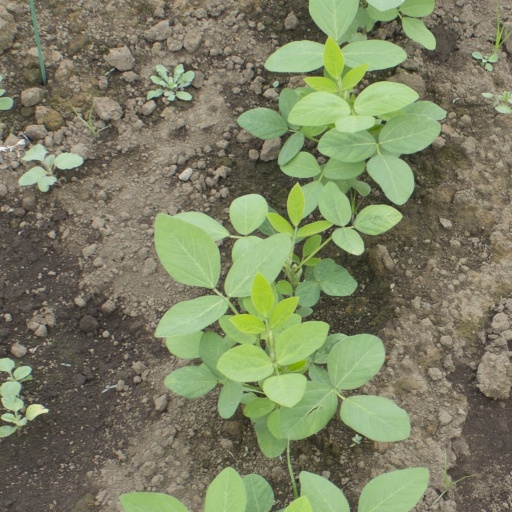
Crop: soybean